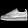
Label: Sneaker